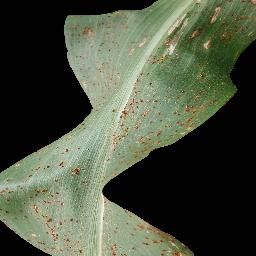
Label: Corn_(Maize)___Common_Rust